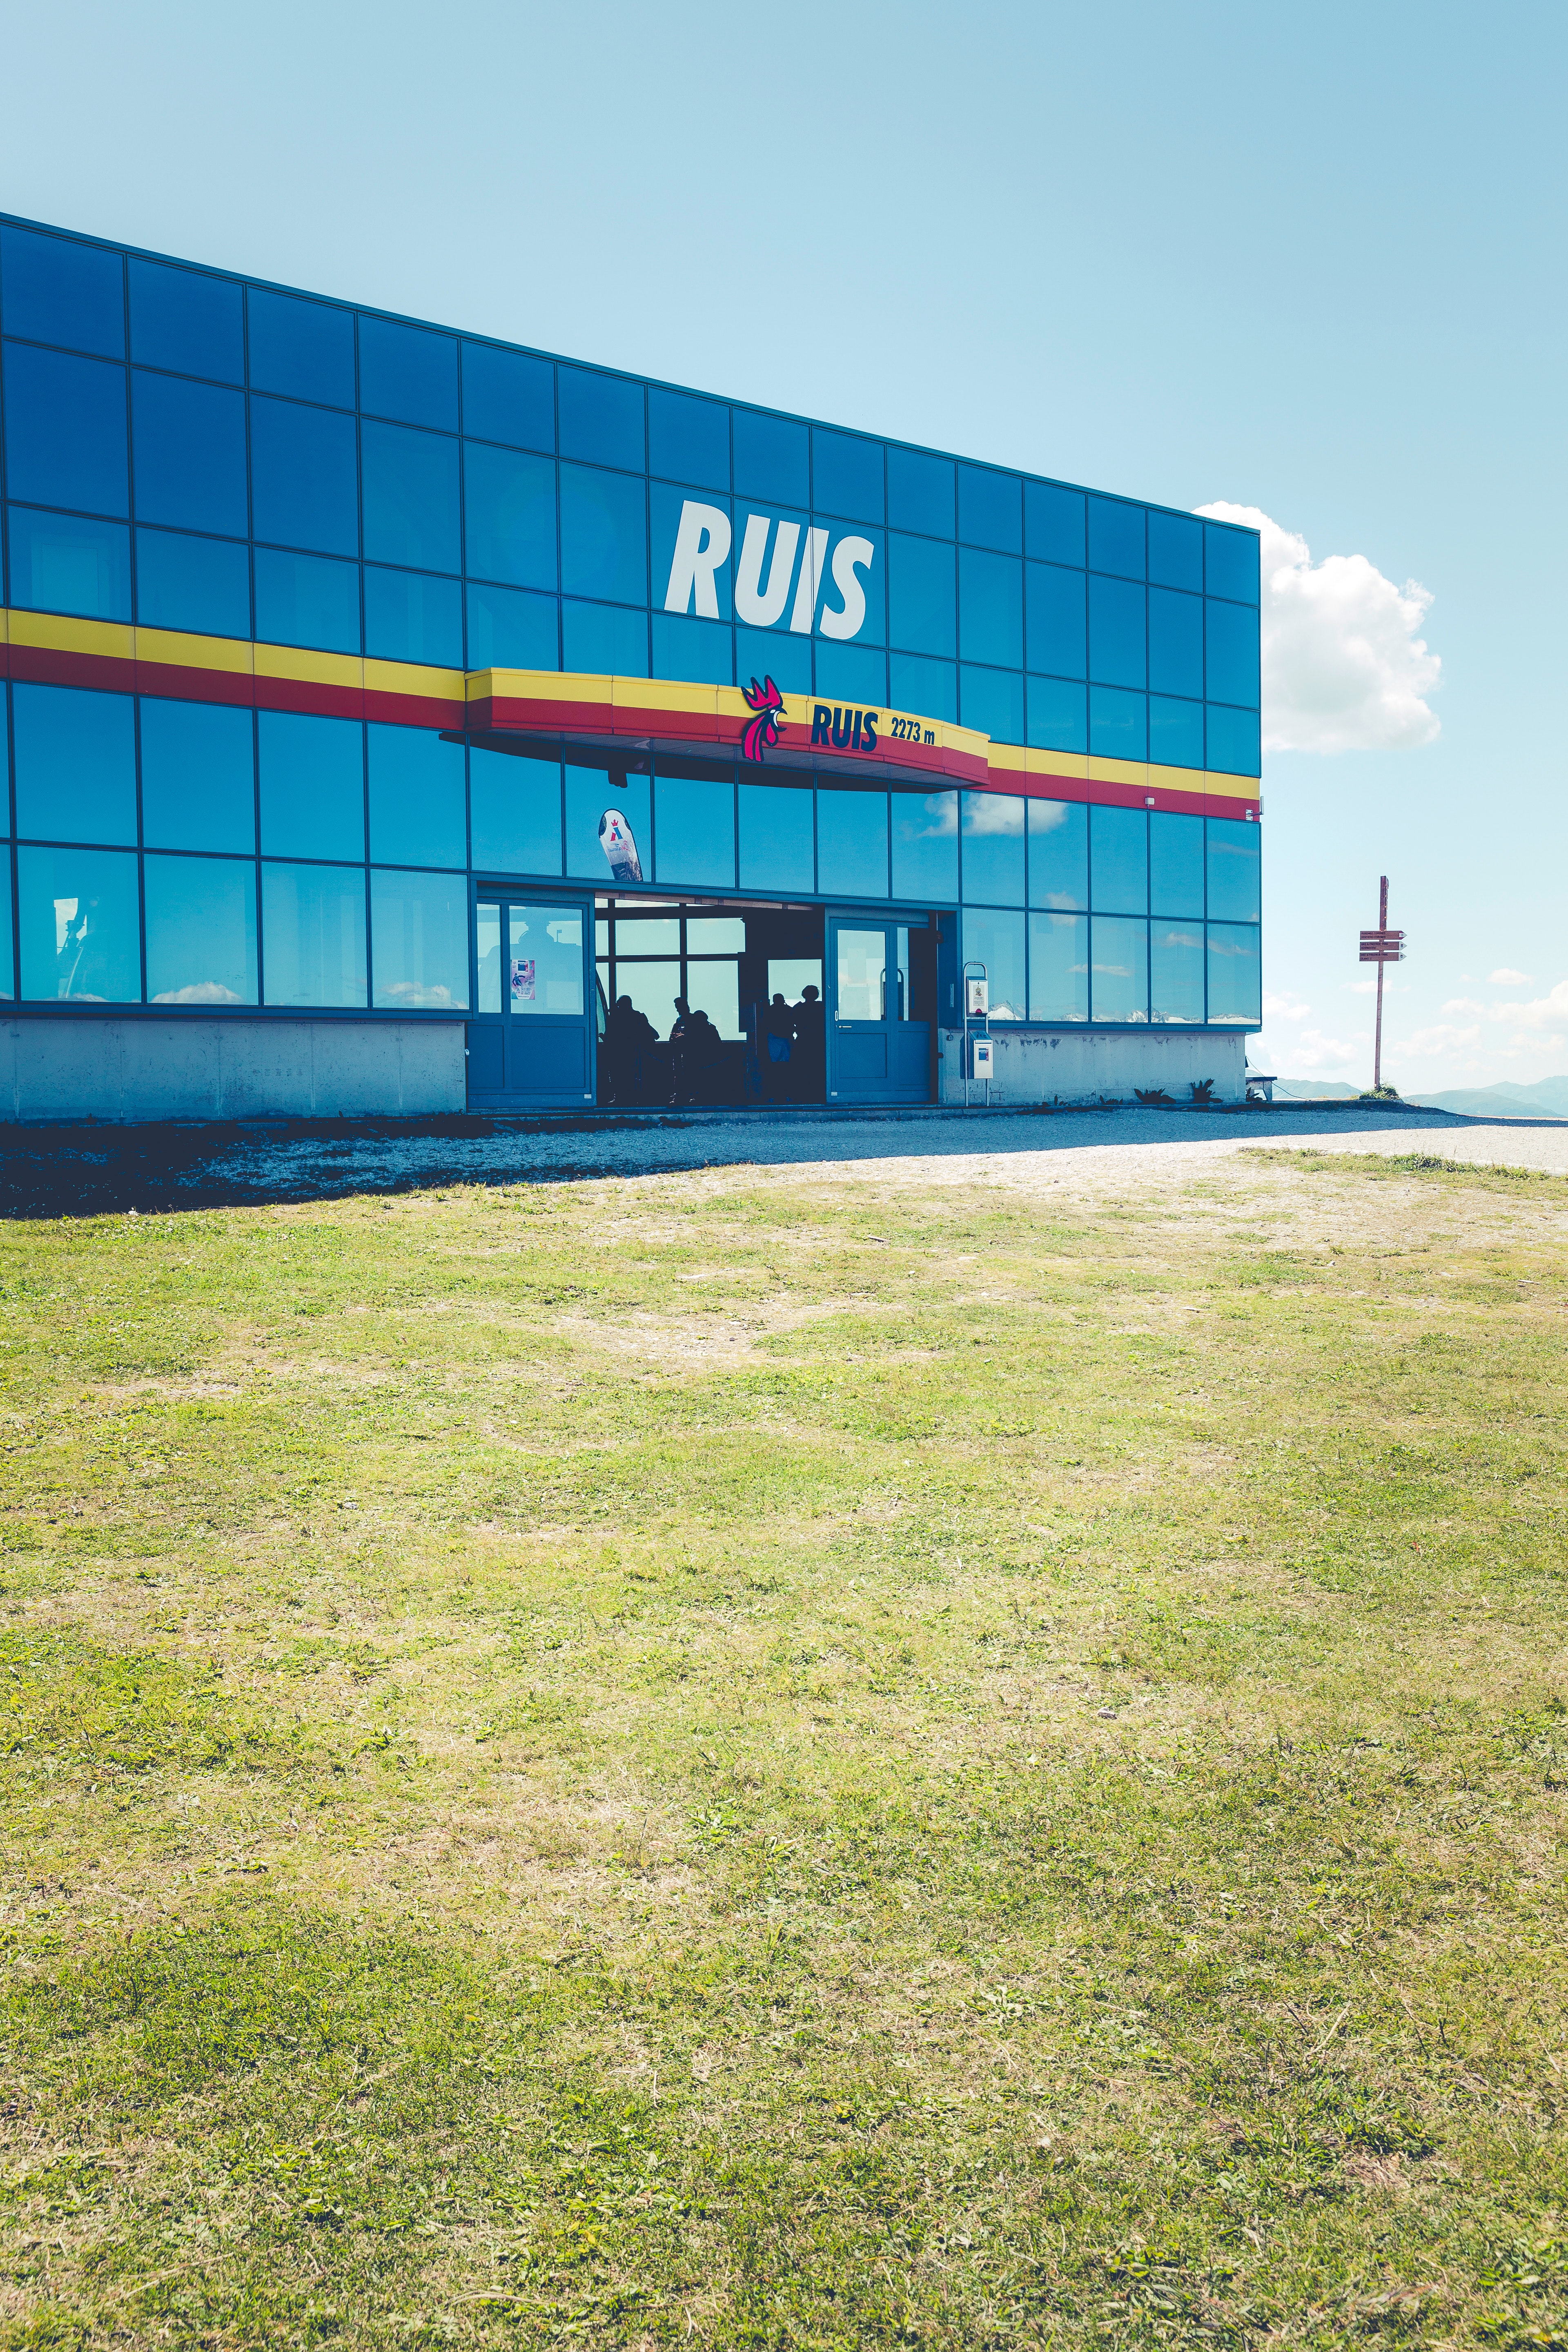
architecture, sky, grass, facade, building, commercial building, house, plant, headquarters